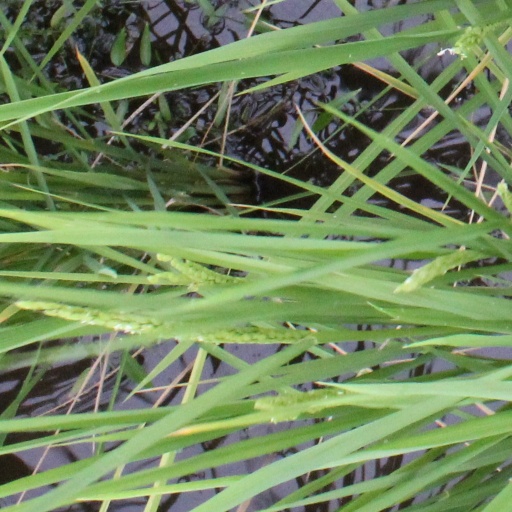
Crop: rice